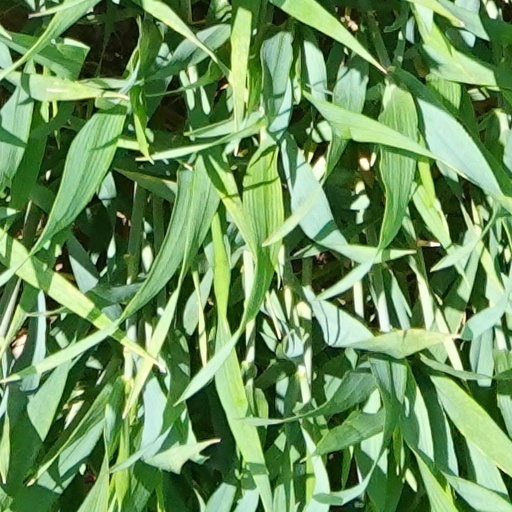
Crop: wheat